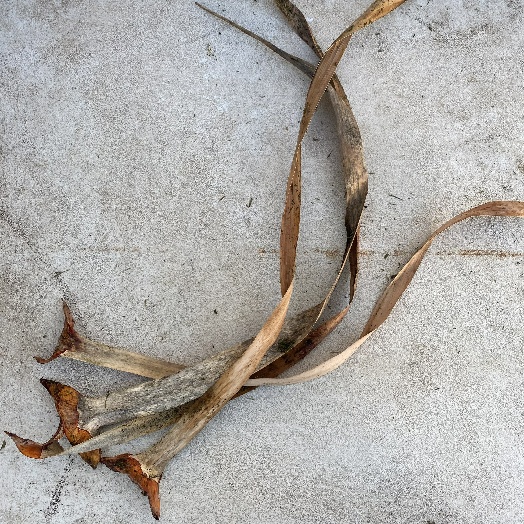
Label: Vegetation